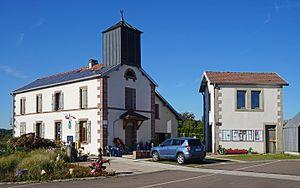
La mairie de La Lanterne-et-les-Armonts.
La Lanterne-et-les-Armonts est une commune française située dans le département de la Haute-Saône, en région Bourgogne-Franche-Comté.